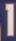
Number: 1